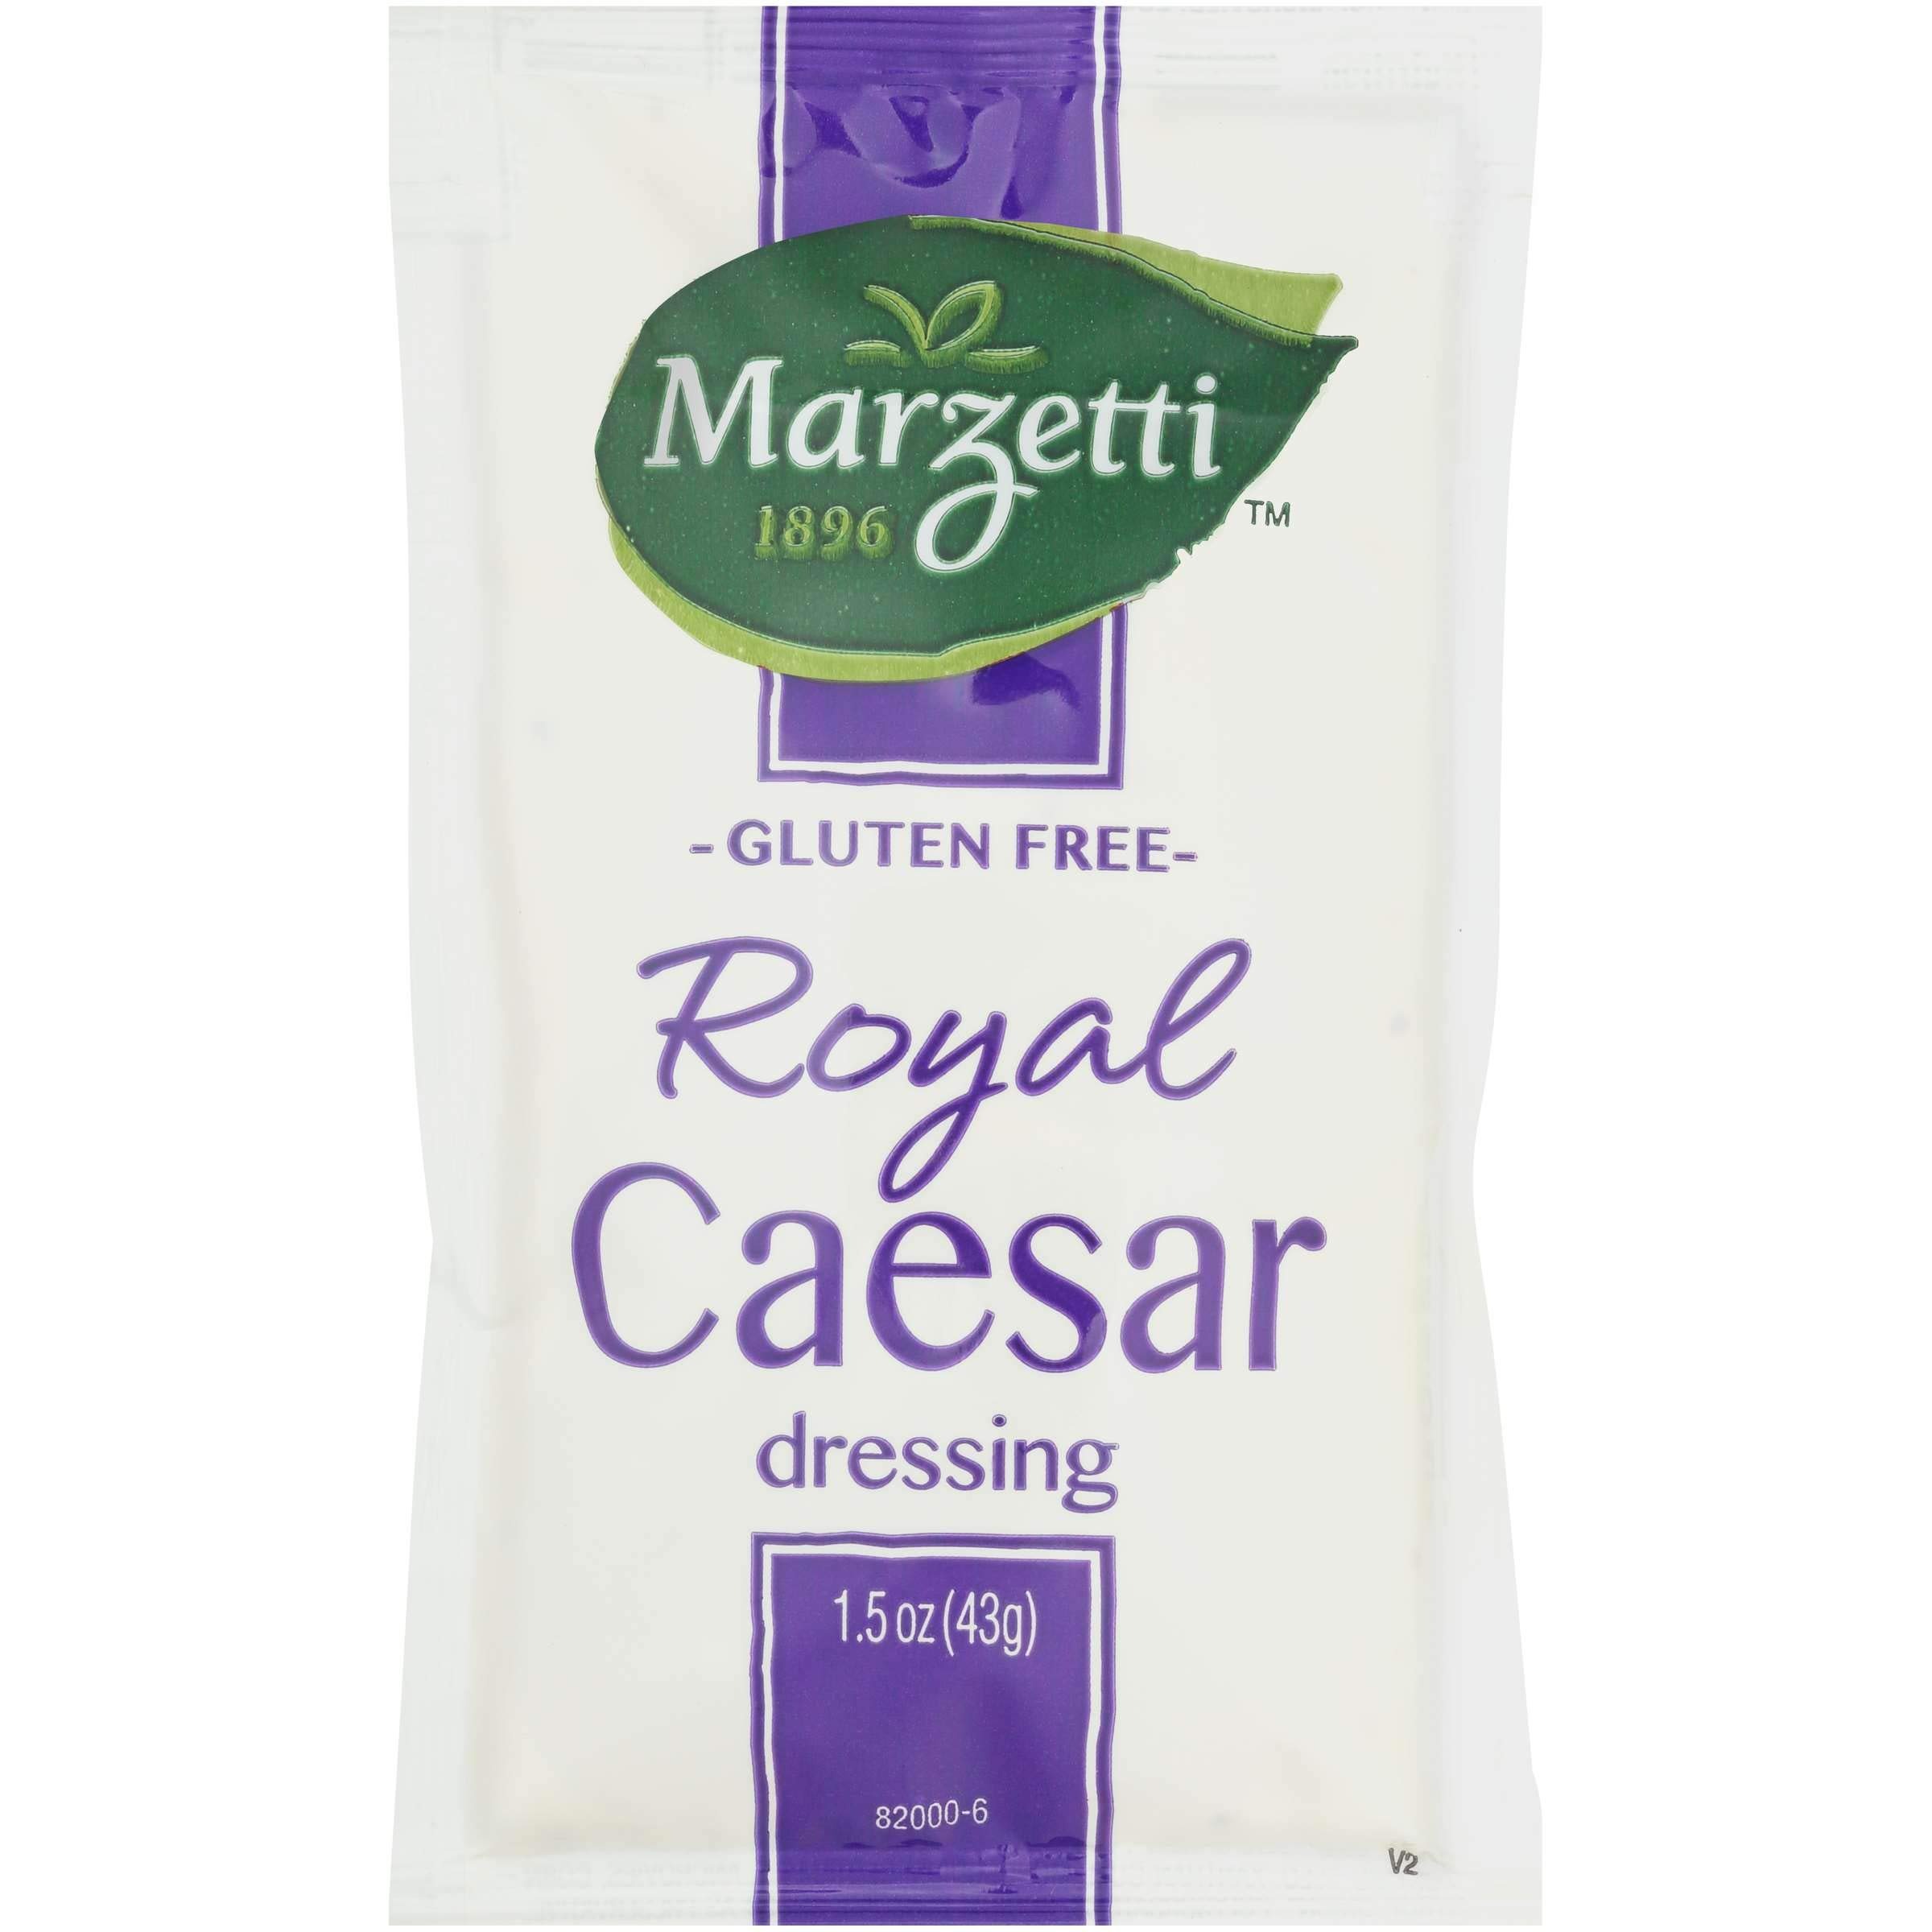
Item Name: Marzetti Royal Caesar Dressing, 1.5 Oz | 60 Count
Value: 1.0
Unit: Count

Price: 49.99